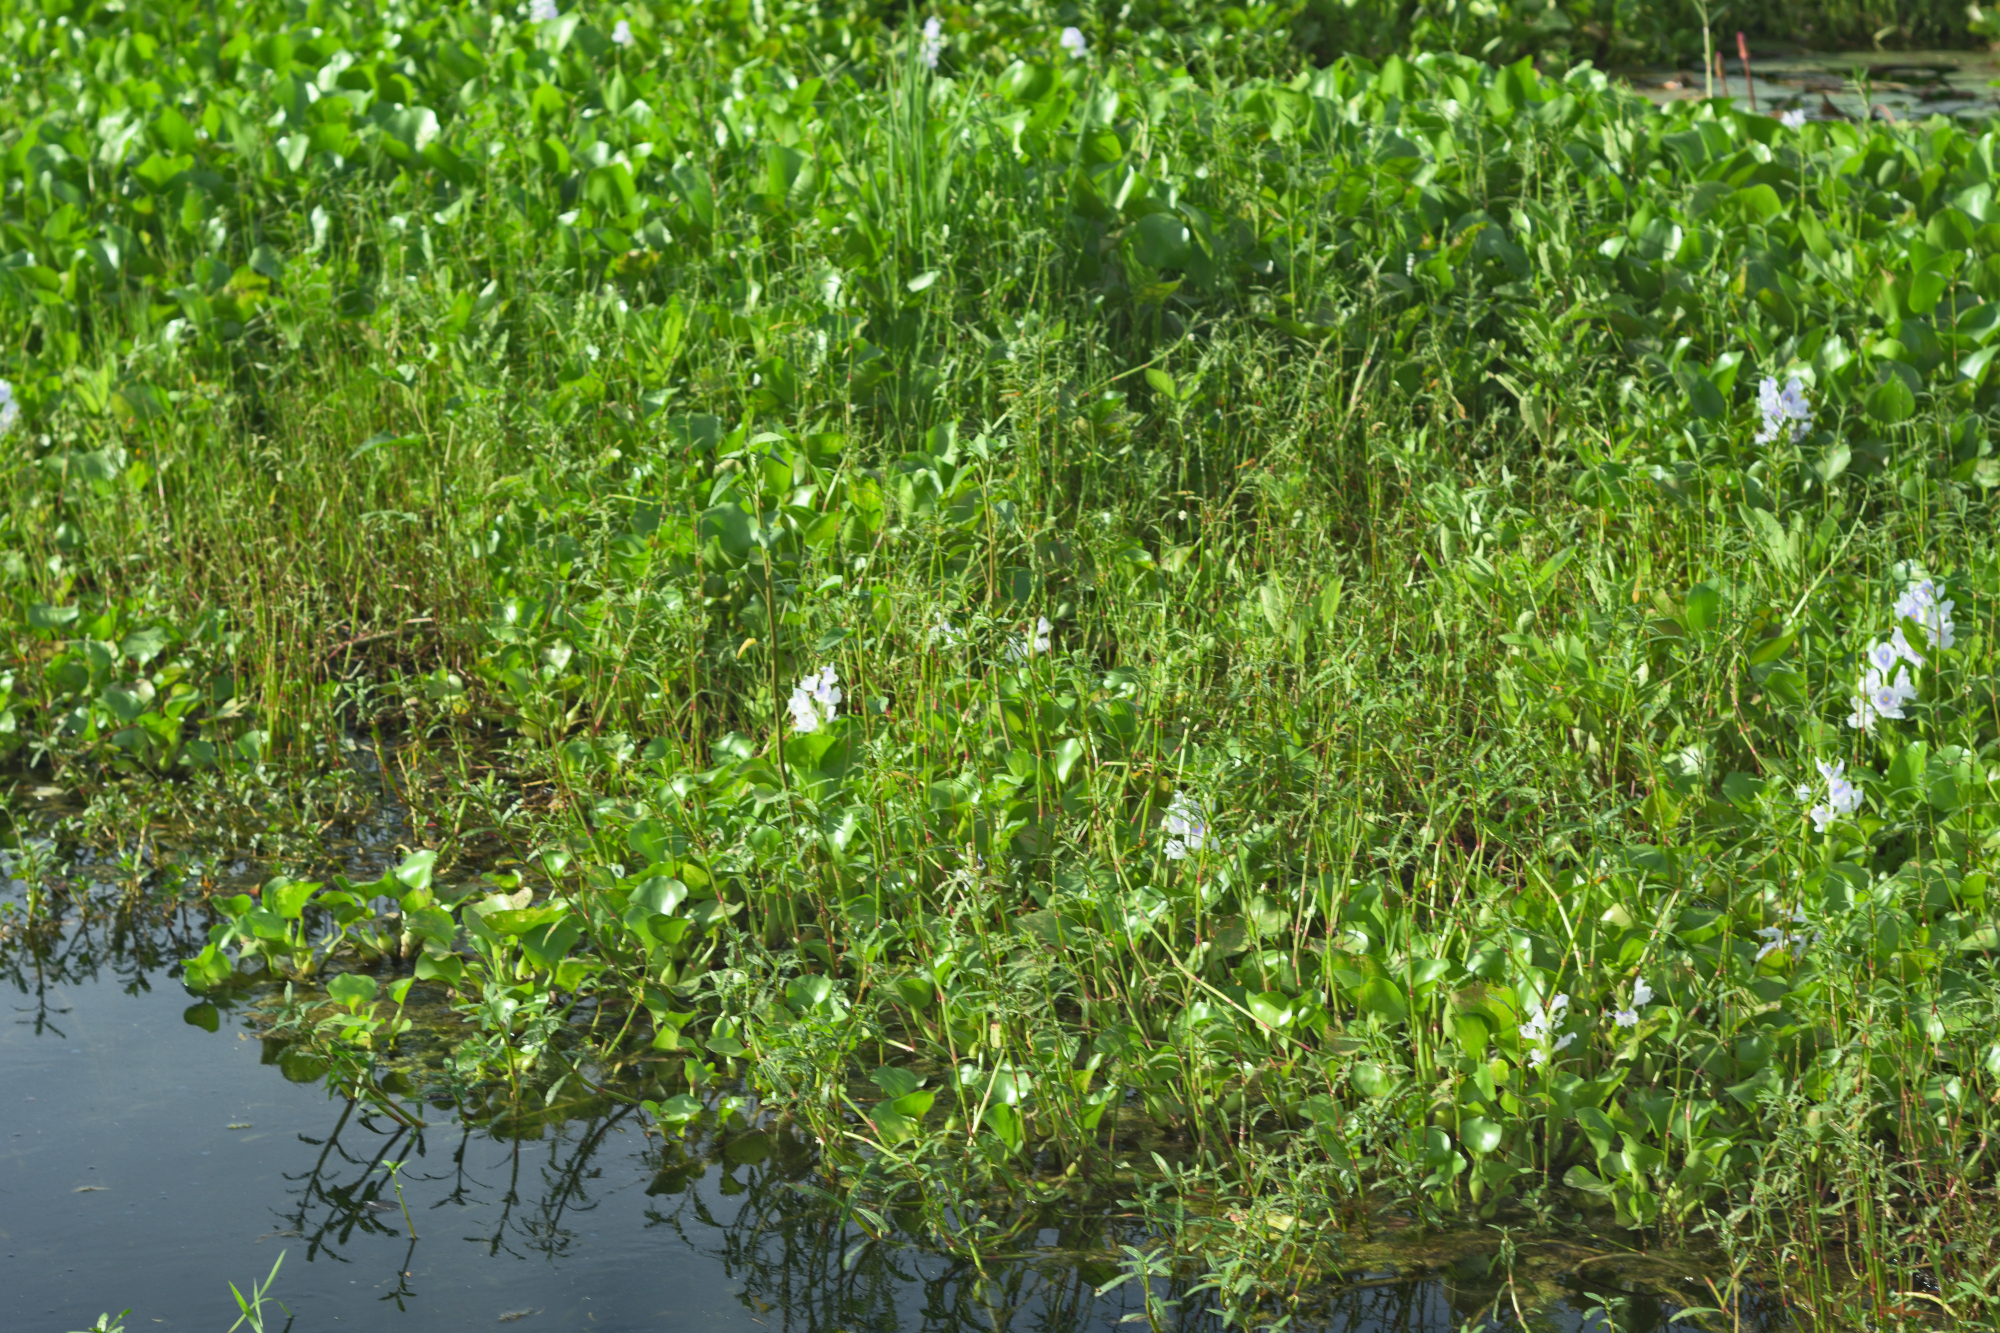
Water Hyacinth - Khurushkul Pond, Bangladesh
Water hyacinth (Eichhornia crassipes) coverage in a freshwater pond near Khurushkul, Cox's Bazar, Bangladesh. Photographed on 9 August 2026 during the monsoon season. Follow-up survey of the pond documented in the June 2026 water lily / water hyacinth dataset.
Location: Khurushkul, Cox's Bazar, Chattogram, Bangladesh
Keywords: water hyacinth, Eichhornia crassipes, invasive aquatic plant, pond, freshwater wetland, monsoon, Bangladesh, Khurushkul, Cox's Bazar, botanical photography, aquatic vegetation, golamrob